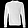
Label: Pullover